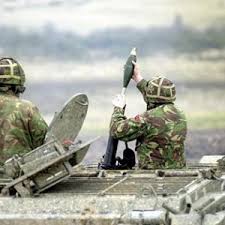
Label: D-30